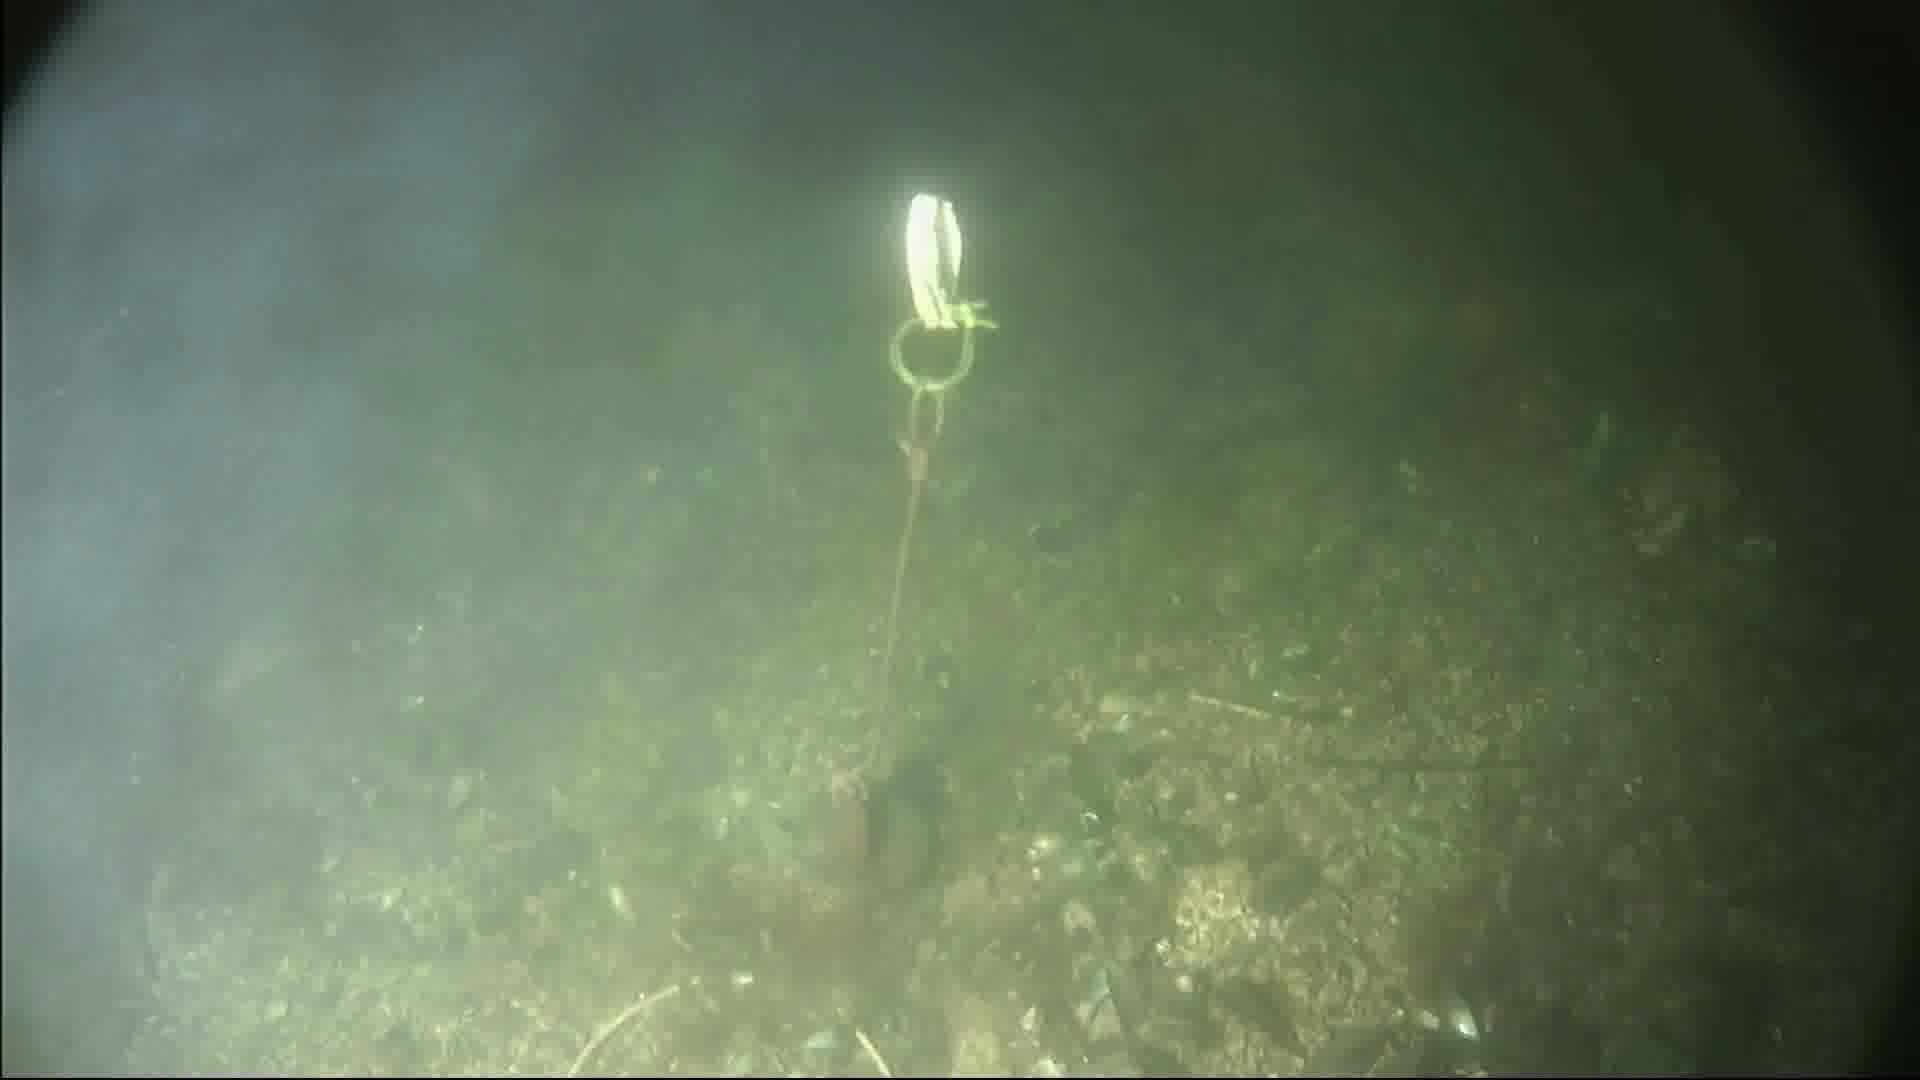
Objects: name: crab